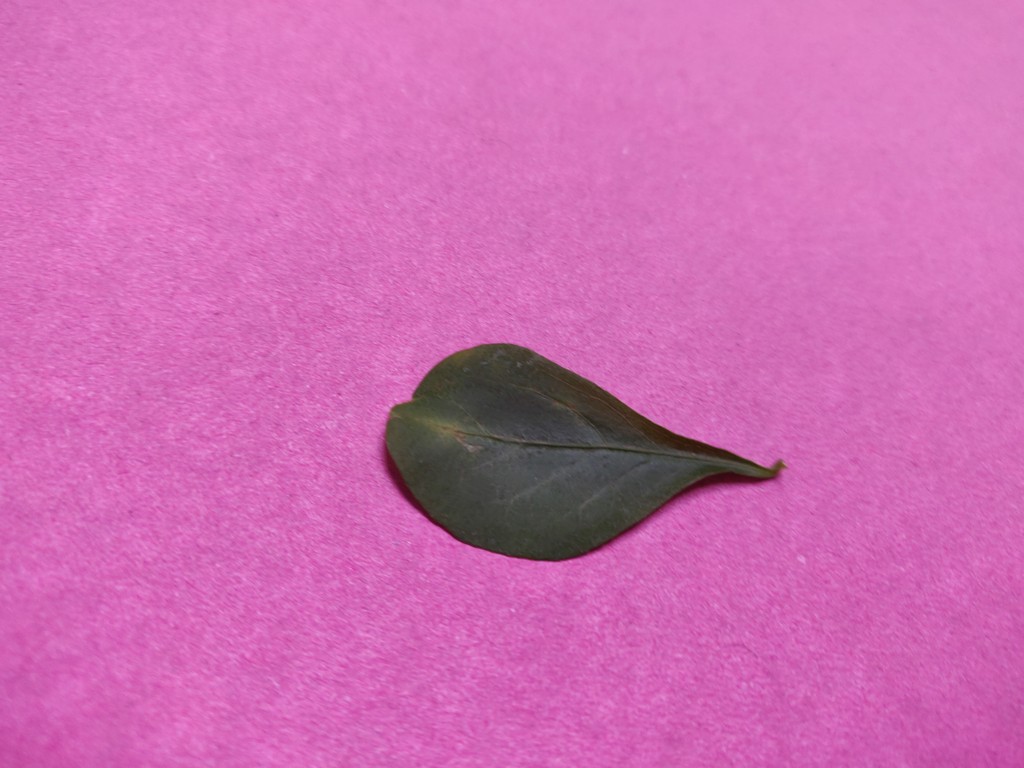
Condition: Unhealthy
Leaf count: single
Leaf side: front